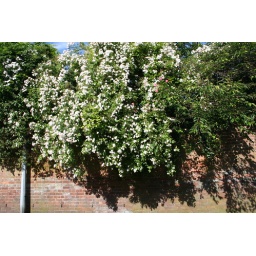
Metal eating roses growing over the wall which runs along the side of the garden.